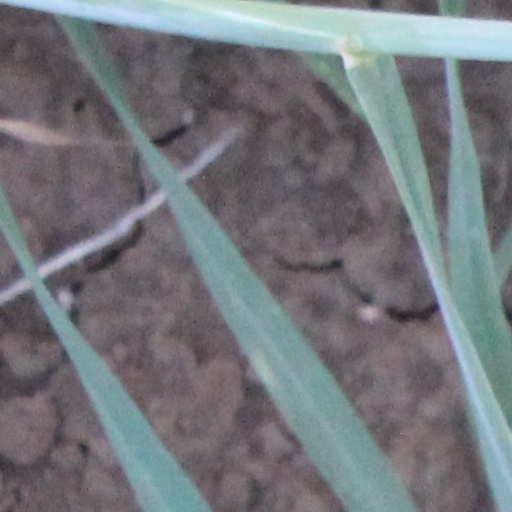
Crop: wheat